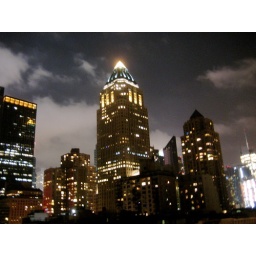
view from chris' roof in hell's kitchen